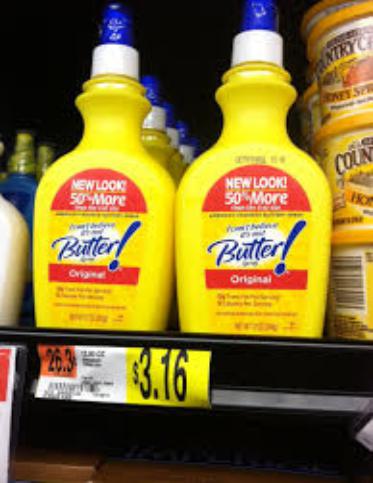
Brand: I Can't Believe It's Not Butter
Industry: Food